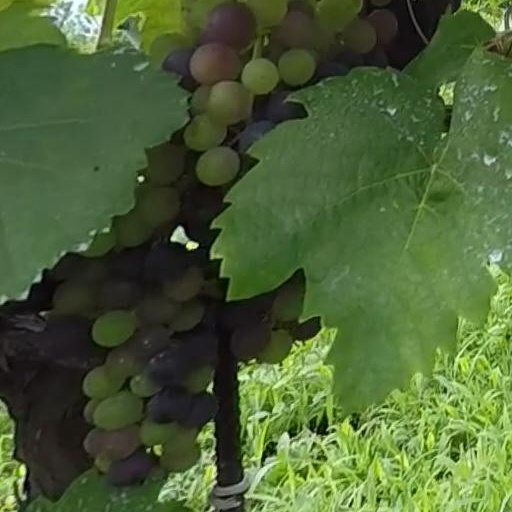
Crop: grape